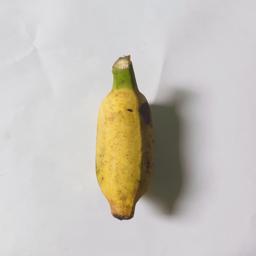
Ripeness: Ripe